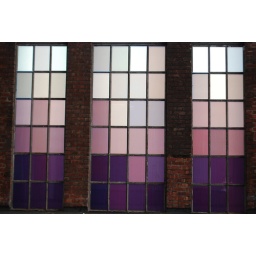
Taken on a sky bridge in NYC. My favorite color is purple, thank you very much.Nikon D80Nikkor18-55mm VR